Maine Black Bears baseball

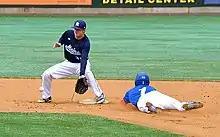
Maine playing against UMass Lowell in 2014

The program played at several locations on Maine's campus in its early seasons. During the 1910s and 1920s, it played at Alumni Field. In 1931, it moved to "a section directly behind Memorial gym."